Girish Khatiwada

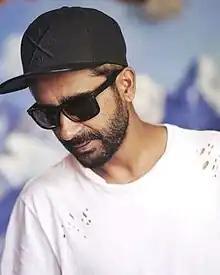

Girish Khatiwada (born August 30, 1979) is a Nepalese rapper, radio, television personality, and vlogger. He is consistently cited as the first rapper of Nepal and was labeled the "Godfather of Nephop" by The Diplomat Magazine. Khatiwada started his career at the age of 15 with his first track "Meaningless Rap" in 1994 and became mainstream with his counterpart Pranil Timalsena with other tracks like “ Ma yesto chu”"Timi Jaha Pani Jaanchhau", "Malai Bhot Deu", "Hami Dherai Sana Chhu". Today, besides his career in the Nepalese rap music scene, Khatiwada is also one of the most influential vloggers from Nepal.